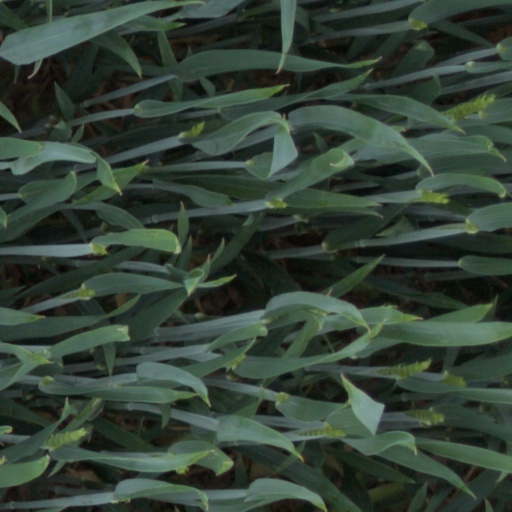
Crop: wheat